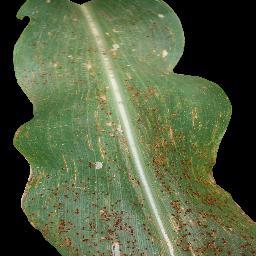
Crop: corn
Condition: (maize)_common_rust